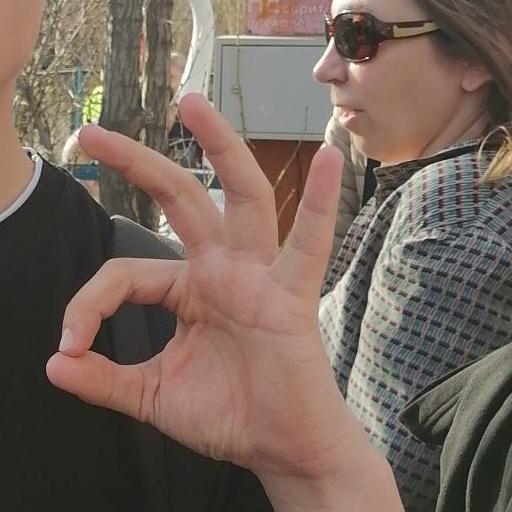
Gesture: ok